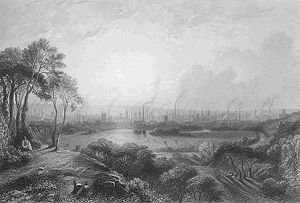
Den industrielle revolution / Sociale konsekvenser / Fabrikker og urbanisering
Manchester i England ("Cottonopolis"), afbildet i 1840. Man ser mængden af fabriksskorstene.
Den industrielle revolution var en periode fra omkring 1760 til et tidspunkt mellem 1820 og 1840, hvor store ændringer inden for landbrug, masseproduktion, minedrift og transport havde en dybtgående betydning for socioøkonomiske og kulturelle forhold i Storbritannien. Ændringerne spredte sig senere til hele Europa, Nordamerika og til sidst til resten af verden. Den industrielle revolution udgjorde et vendepunkt for menneskehedens samfund; Næsten alle aspekter af dagligdagen blev med tiden påvirket på den ene eller anden måde.